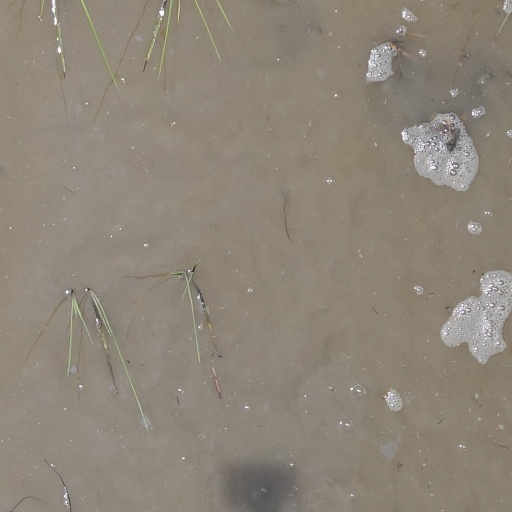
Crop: rice